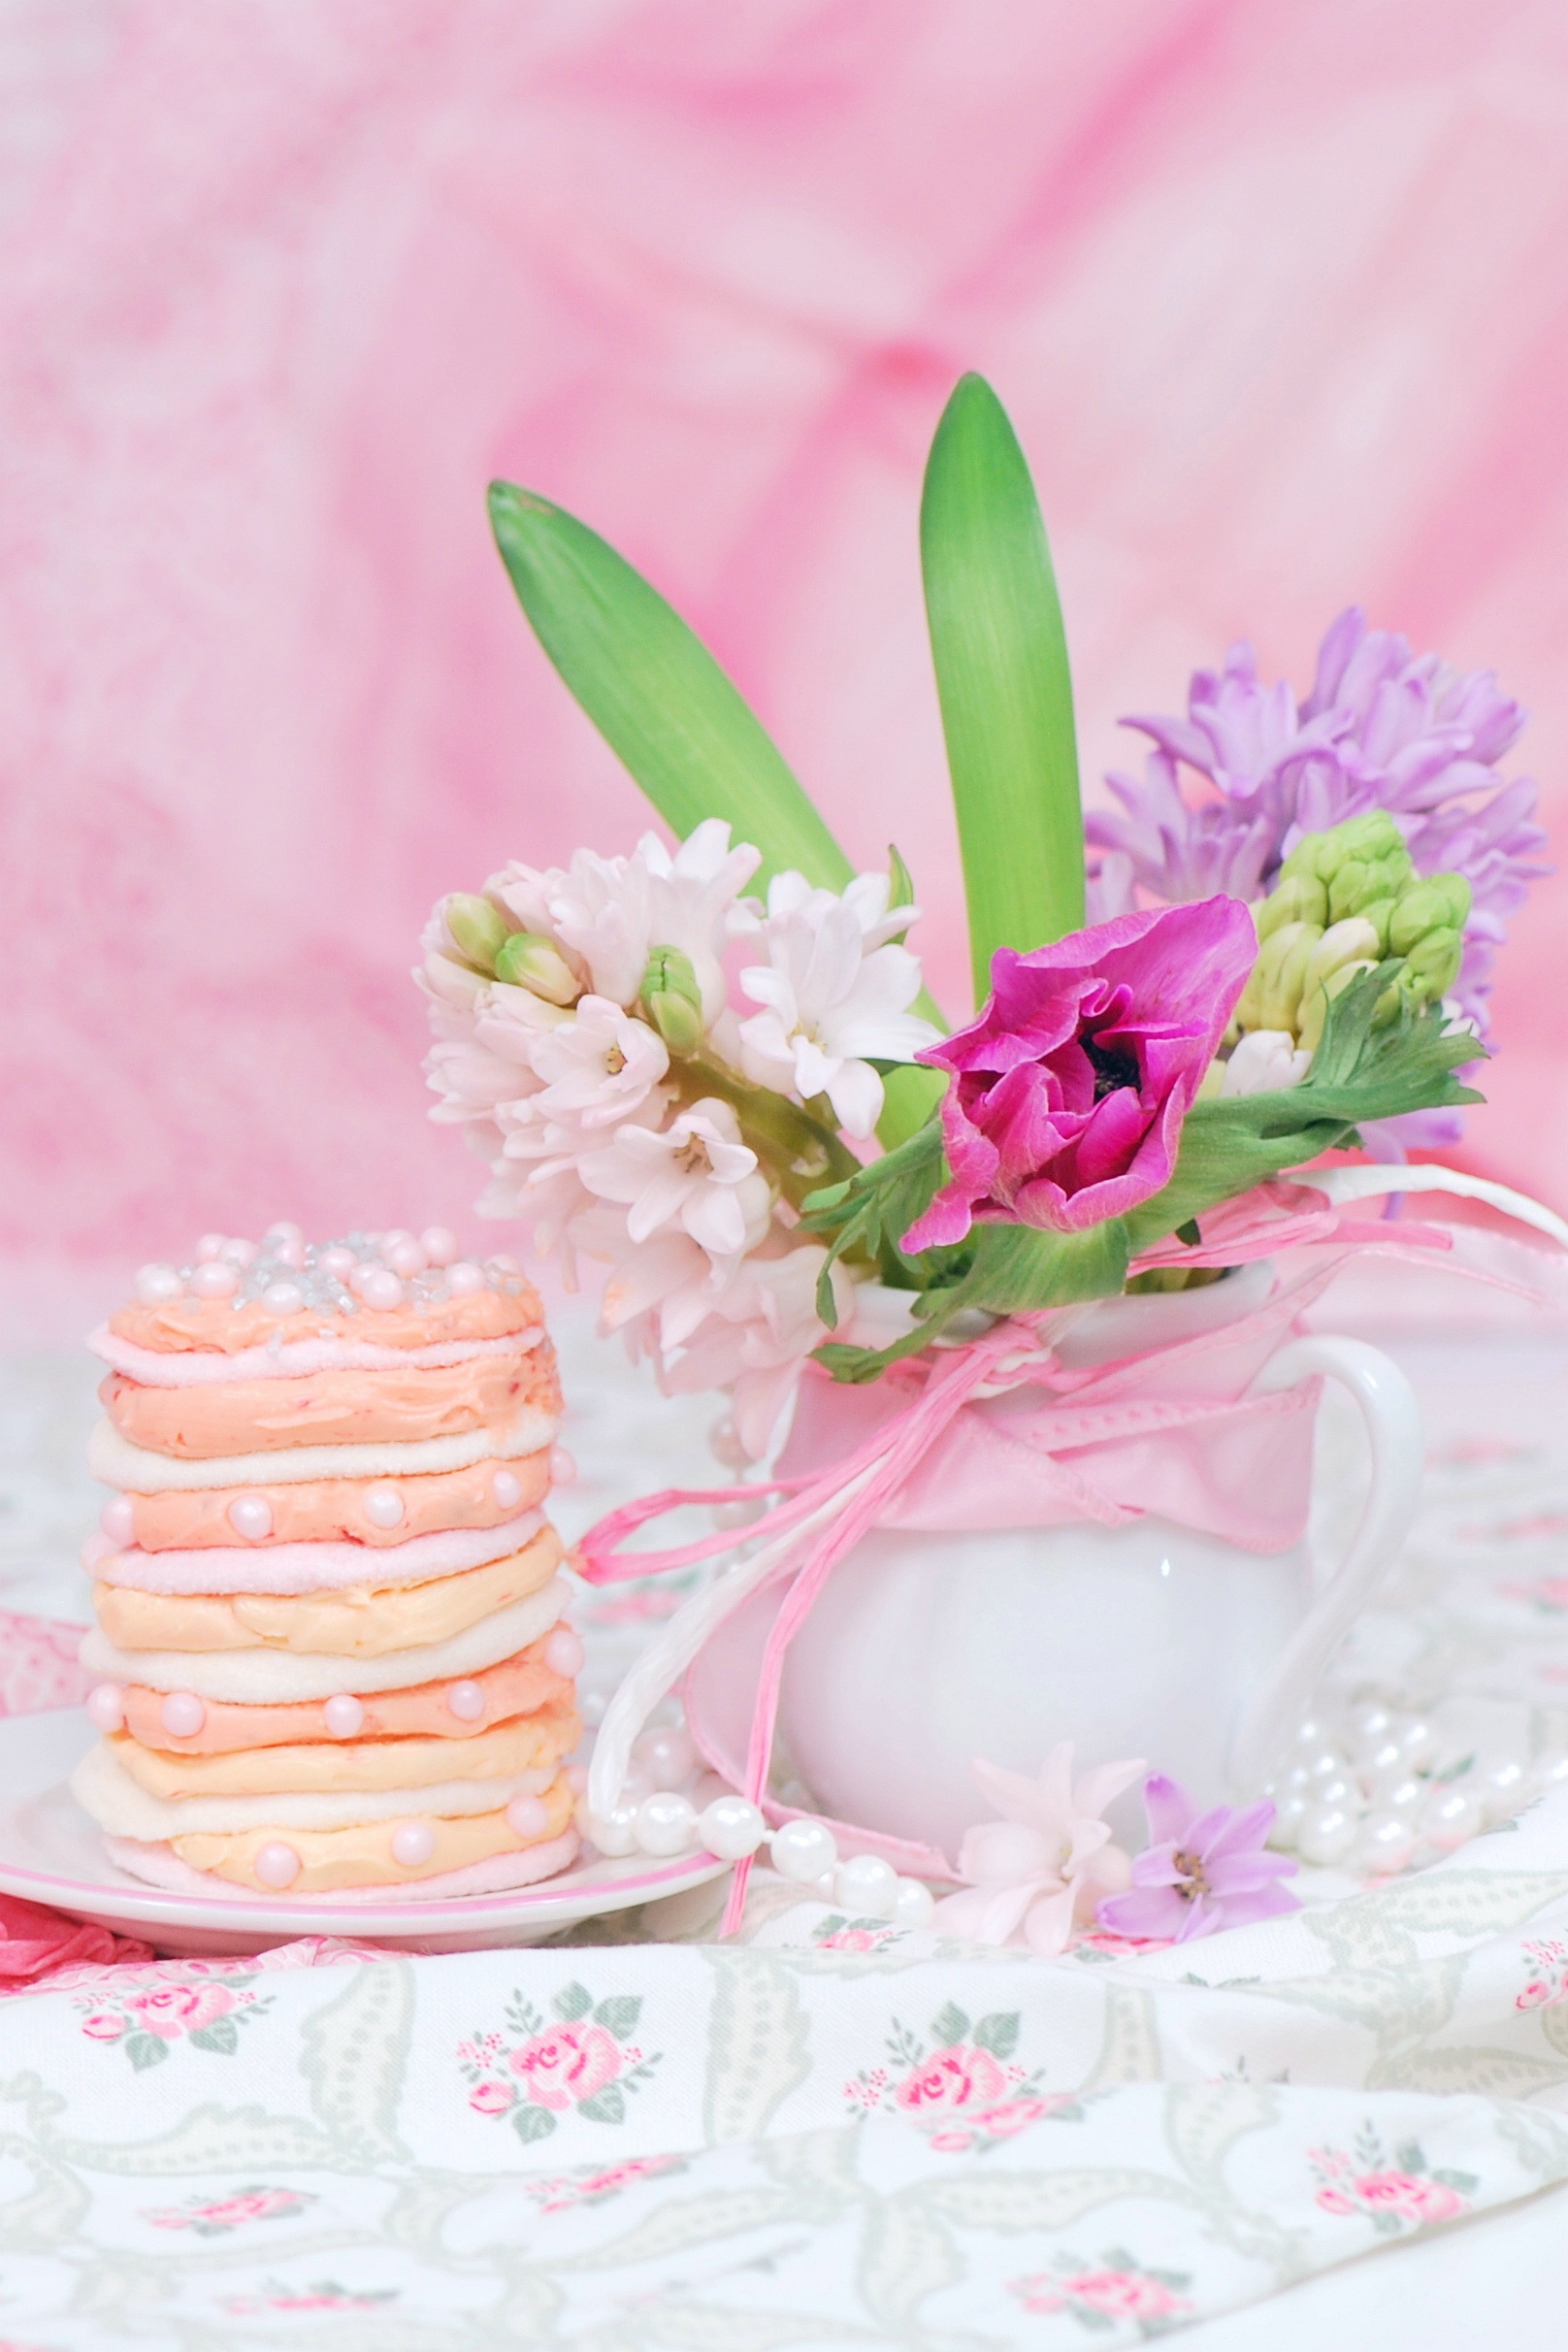
white, sweet, flower, petal, summer, food, romance, romantic, pink, dessert, eat, cake, flowers, birthday cake, calories, cookies, sugar, icing, tart, bouquet of flowers, floristry, wedding cake, flower bouquet, buttercream, cake decorating, centrepiece